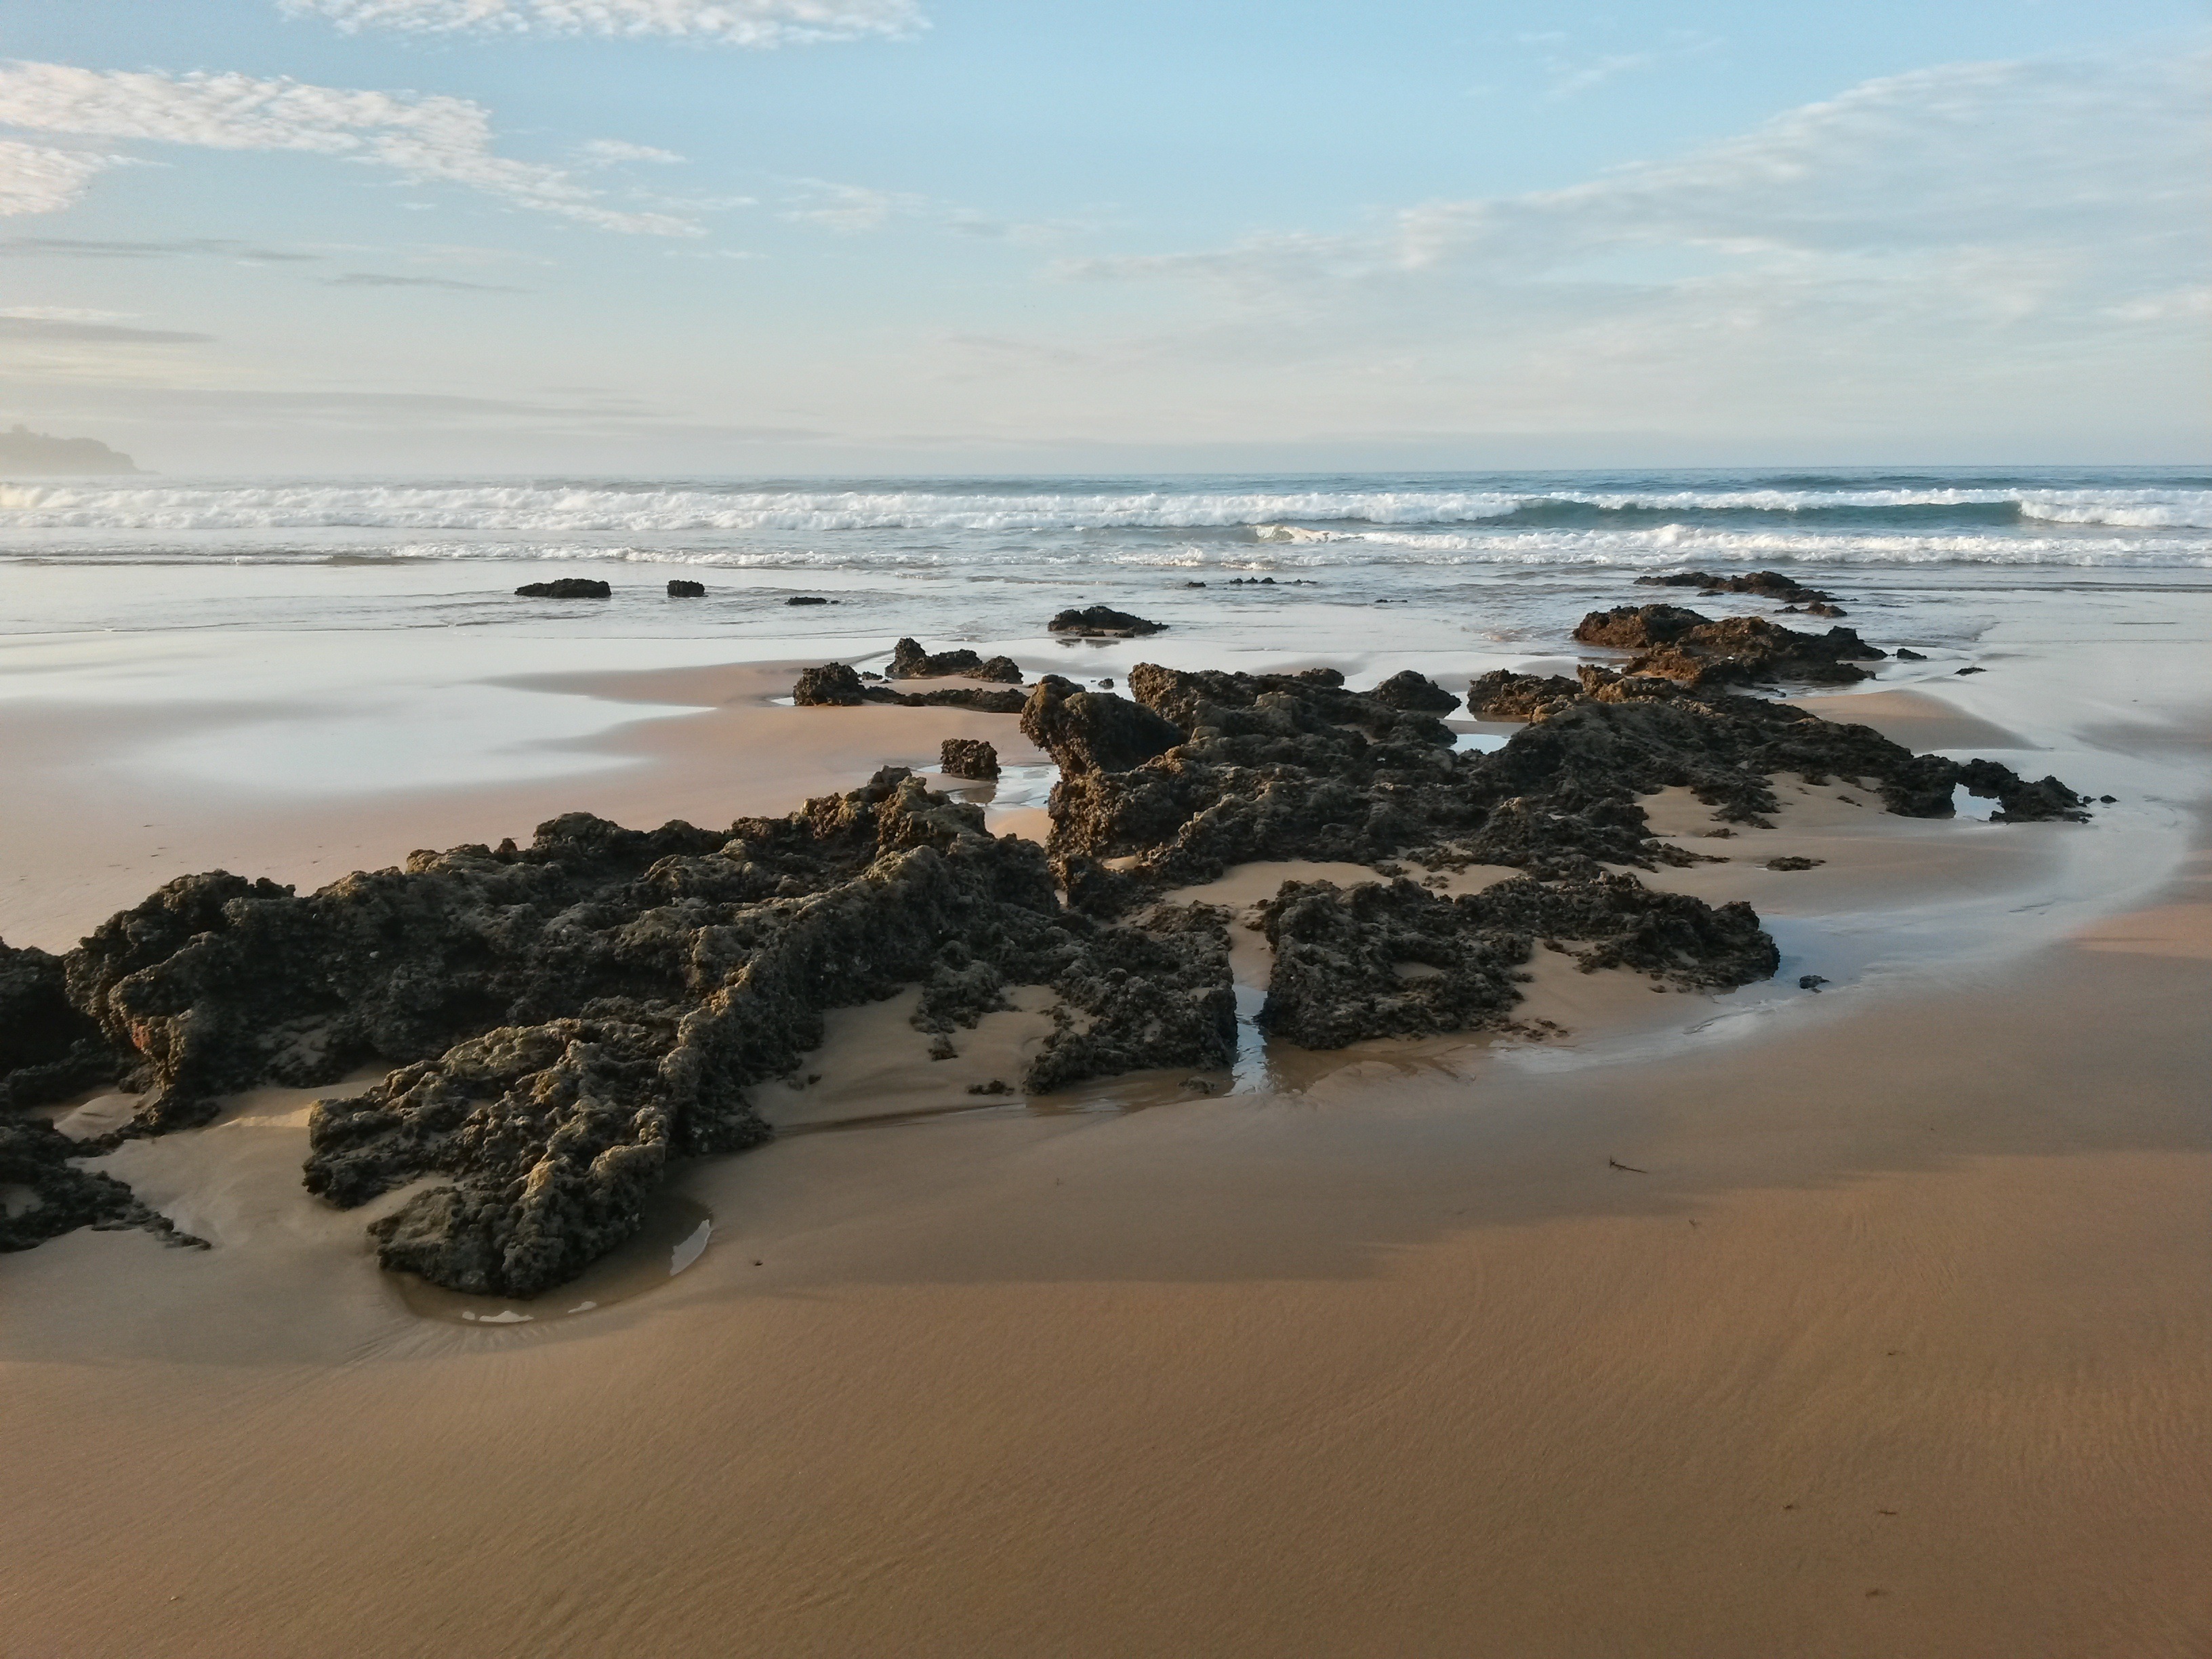
beach, sea, coast, water, sand, ocean, horizon, sky, shore, wave, stone, bay, material, body of water, spain, habitat, cape, landform, ebb, natural environment, wind wave, la isla